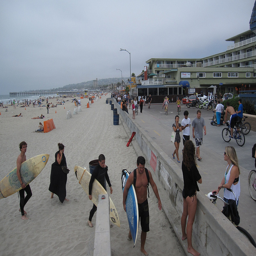
Young people enjoying a busy city beach area
A view of a public beach with several surfboarders.
A group of surfers are walking on the beach.
Many people on the beach holding surf boards.
some guys with surfboards walk up a beach